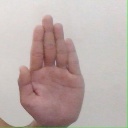
अक्षर: ध